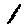
Label: 1